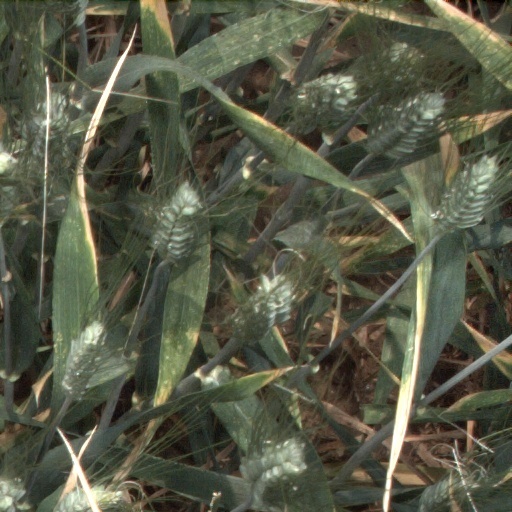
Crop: wheat